Music of Egypt

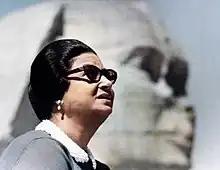
Umm Kulthum

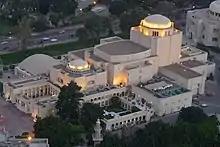
Cairo Opera House, a landmark in the cultural landscape of Egypt and the Middle East

The ancient Egyptians credited the goddess Bat and the god Ihy with the invention of music. The cult of Bat was eventually syncretised into that of Hathor because both were depicted as cows. Hathor's music was believed to have been used by Osiris as part of his effort to civilise the world. The lion-goddess Bastet was also considered a goddess of music in ancient Egypt.